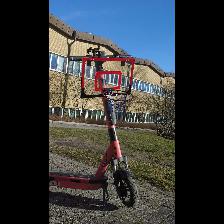
Label: NonHuman